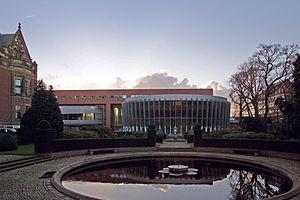
Bâtiment de l'Académie de droit international de La Haye
L’Académie de droit international de La Haye est un centre d'éducation de haut niveau dans les deux domaines du droit international public et privé, hébergé au Palais de la Paix à La Haye, aux Pays-Bas. Les cours sont donnés en anglais et en français et, à l'exception des cours du Programme extérieur, se tiennent au Palais de la Paix. Les participants aux cours d'été de l'Académie sont nommés « auditeurs » ou « auditrices ».